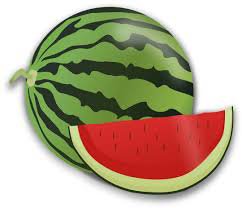
Label: Watermelon